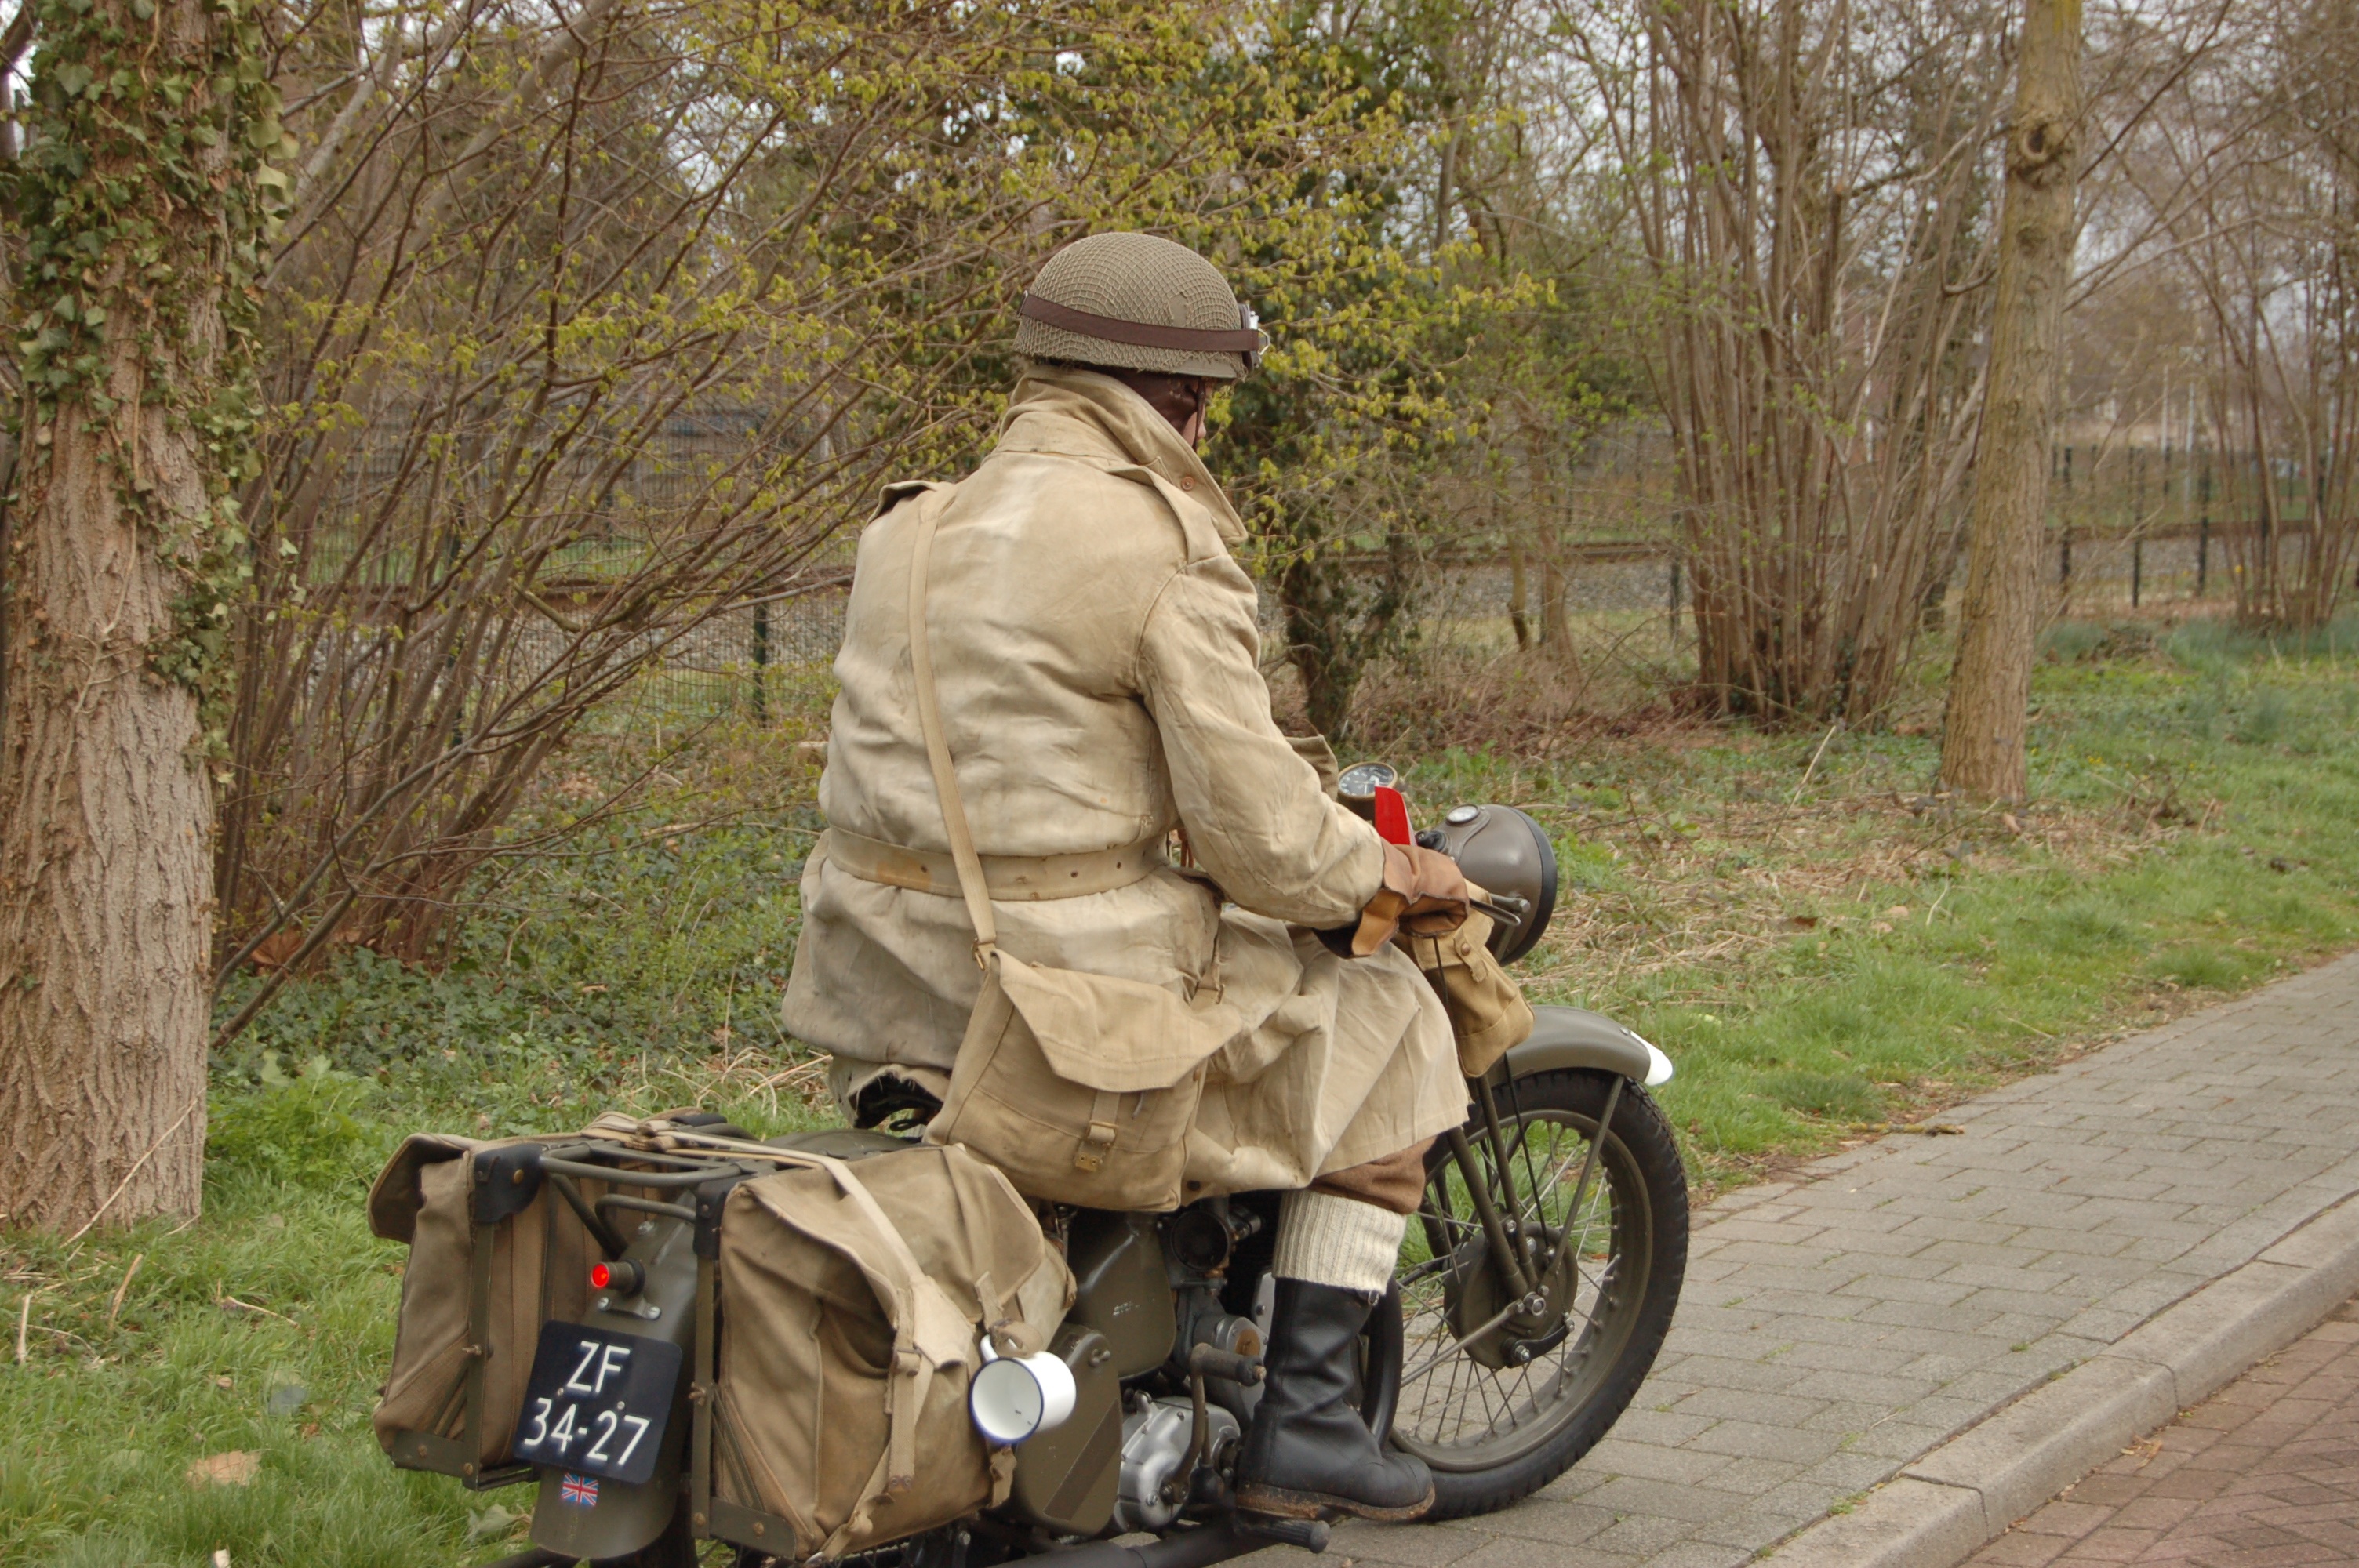
street, military, soldier, army, vehicle, motorcycle, messenger, motor, historical, costume